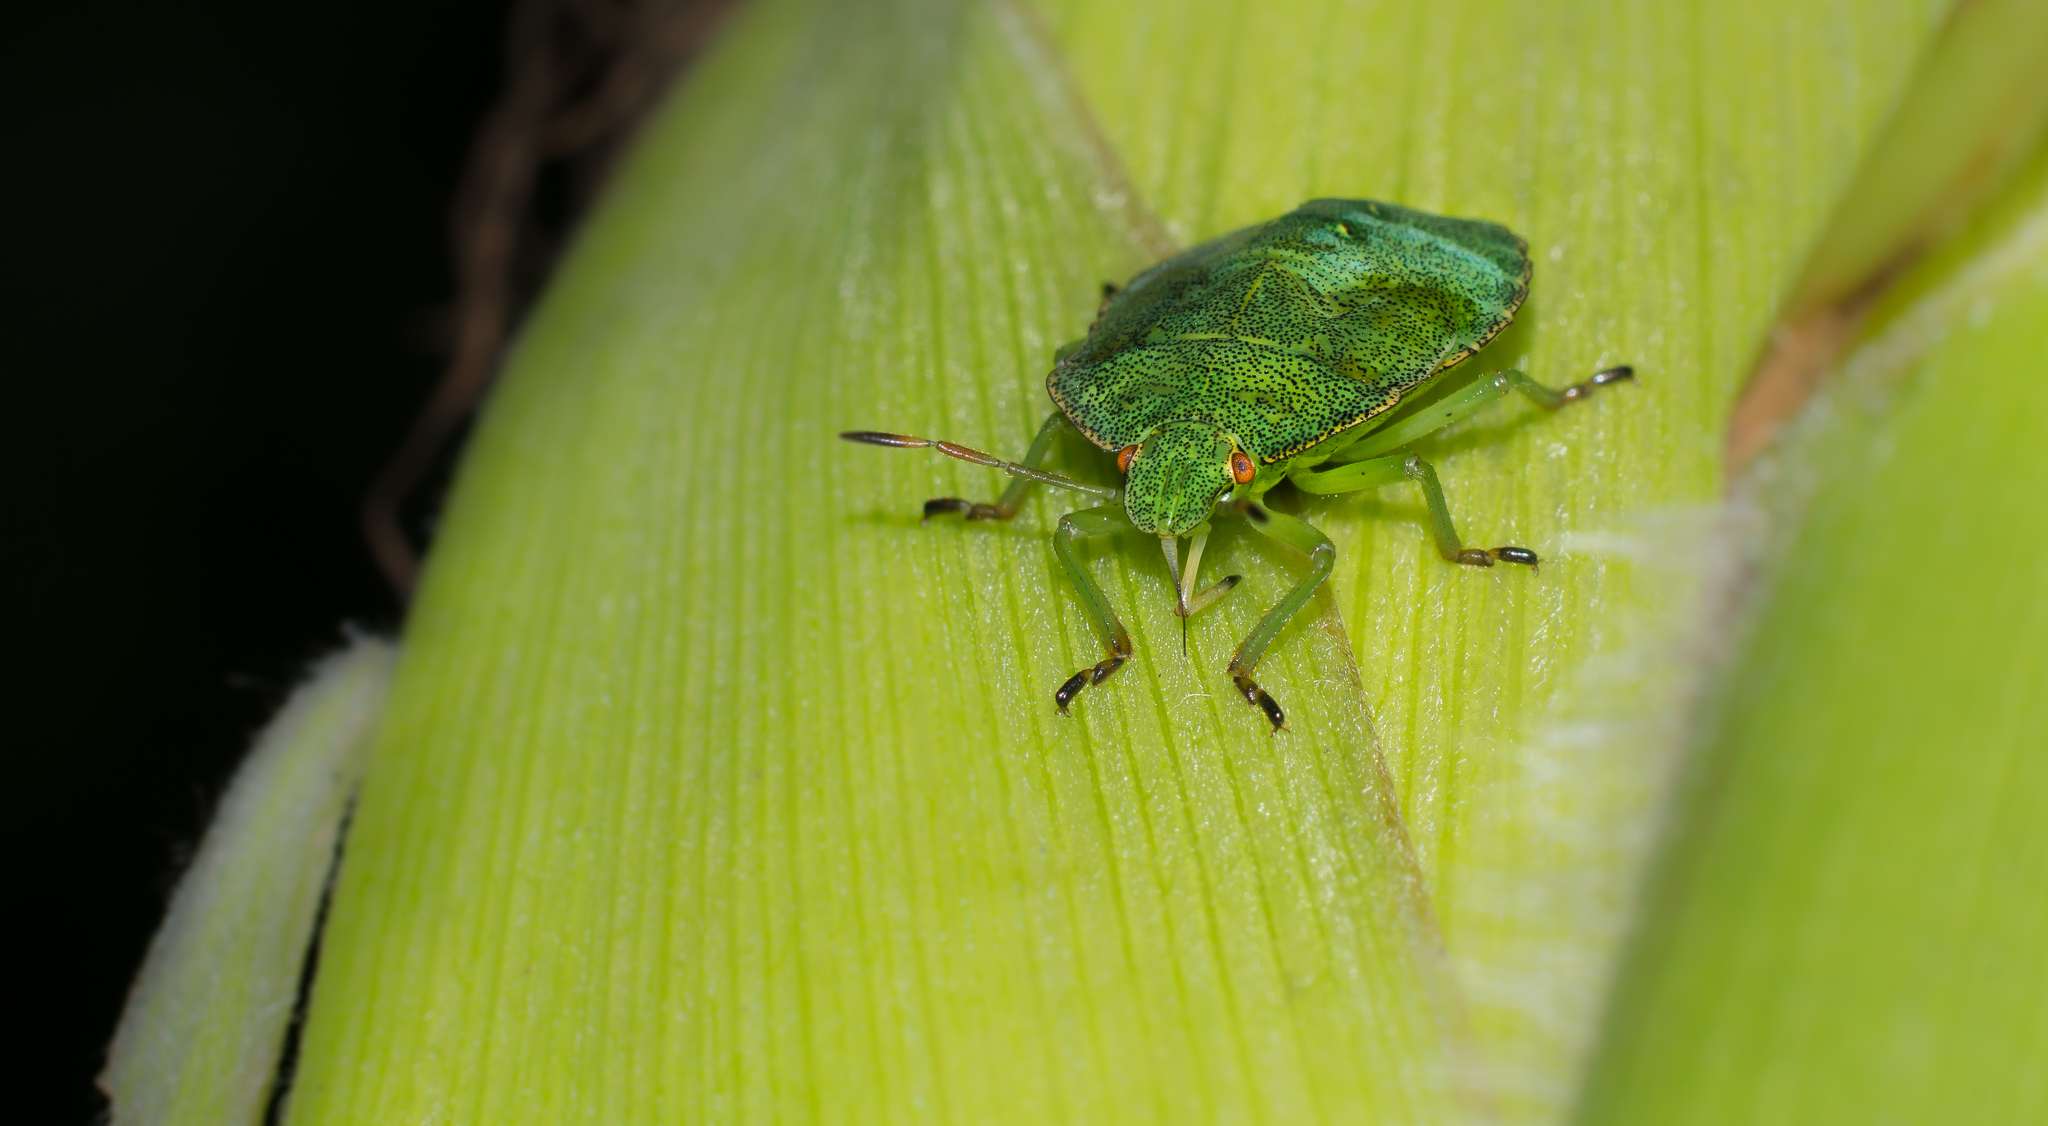
nature, photography, leaf, green, insect, macro, bug, yellow, fauna, invertebrate, close up, animals, naturaleza, chinche, grasshopper, weevil, ggl1, gaby1, xovesphoto, animales, sonya77, minolta100mm, macro photography, plant stem, true bugs, cricket like insect